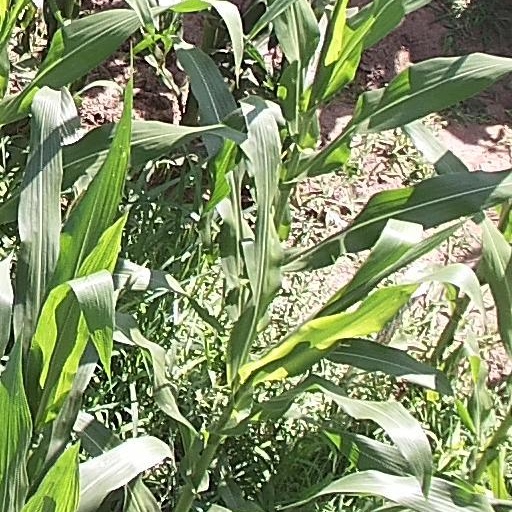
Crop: maize; corn